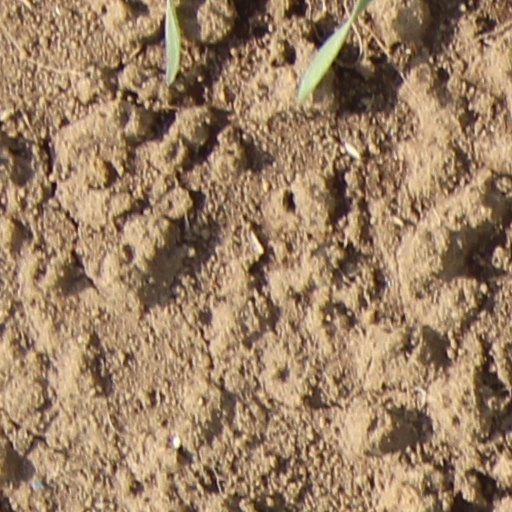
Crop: wheat